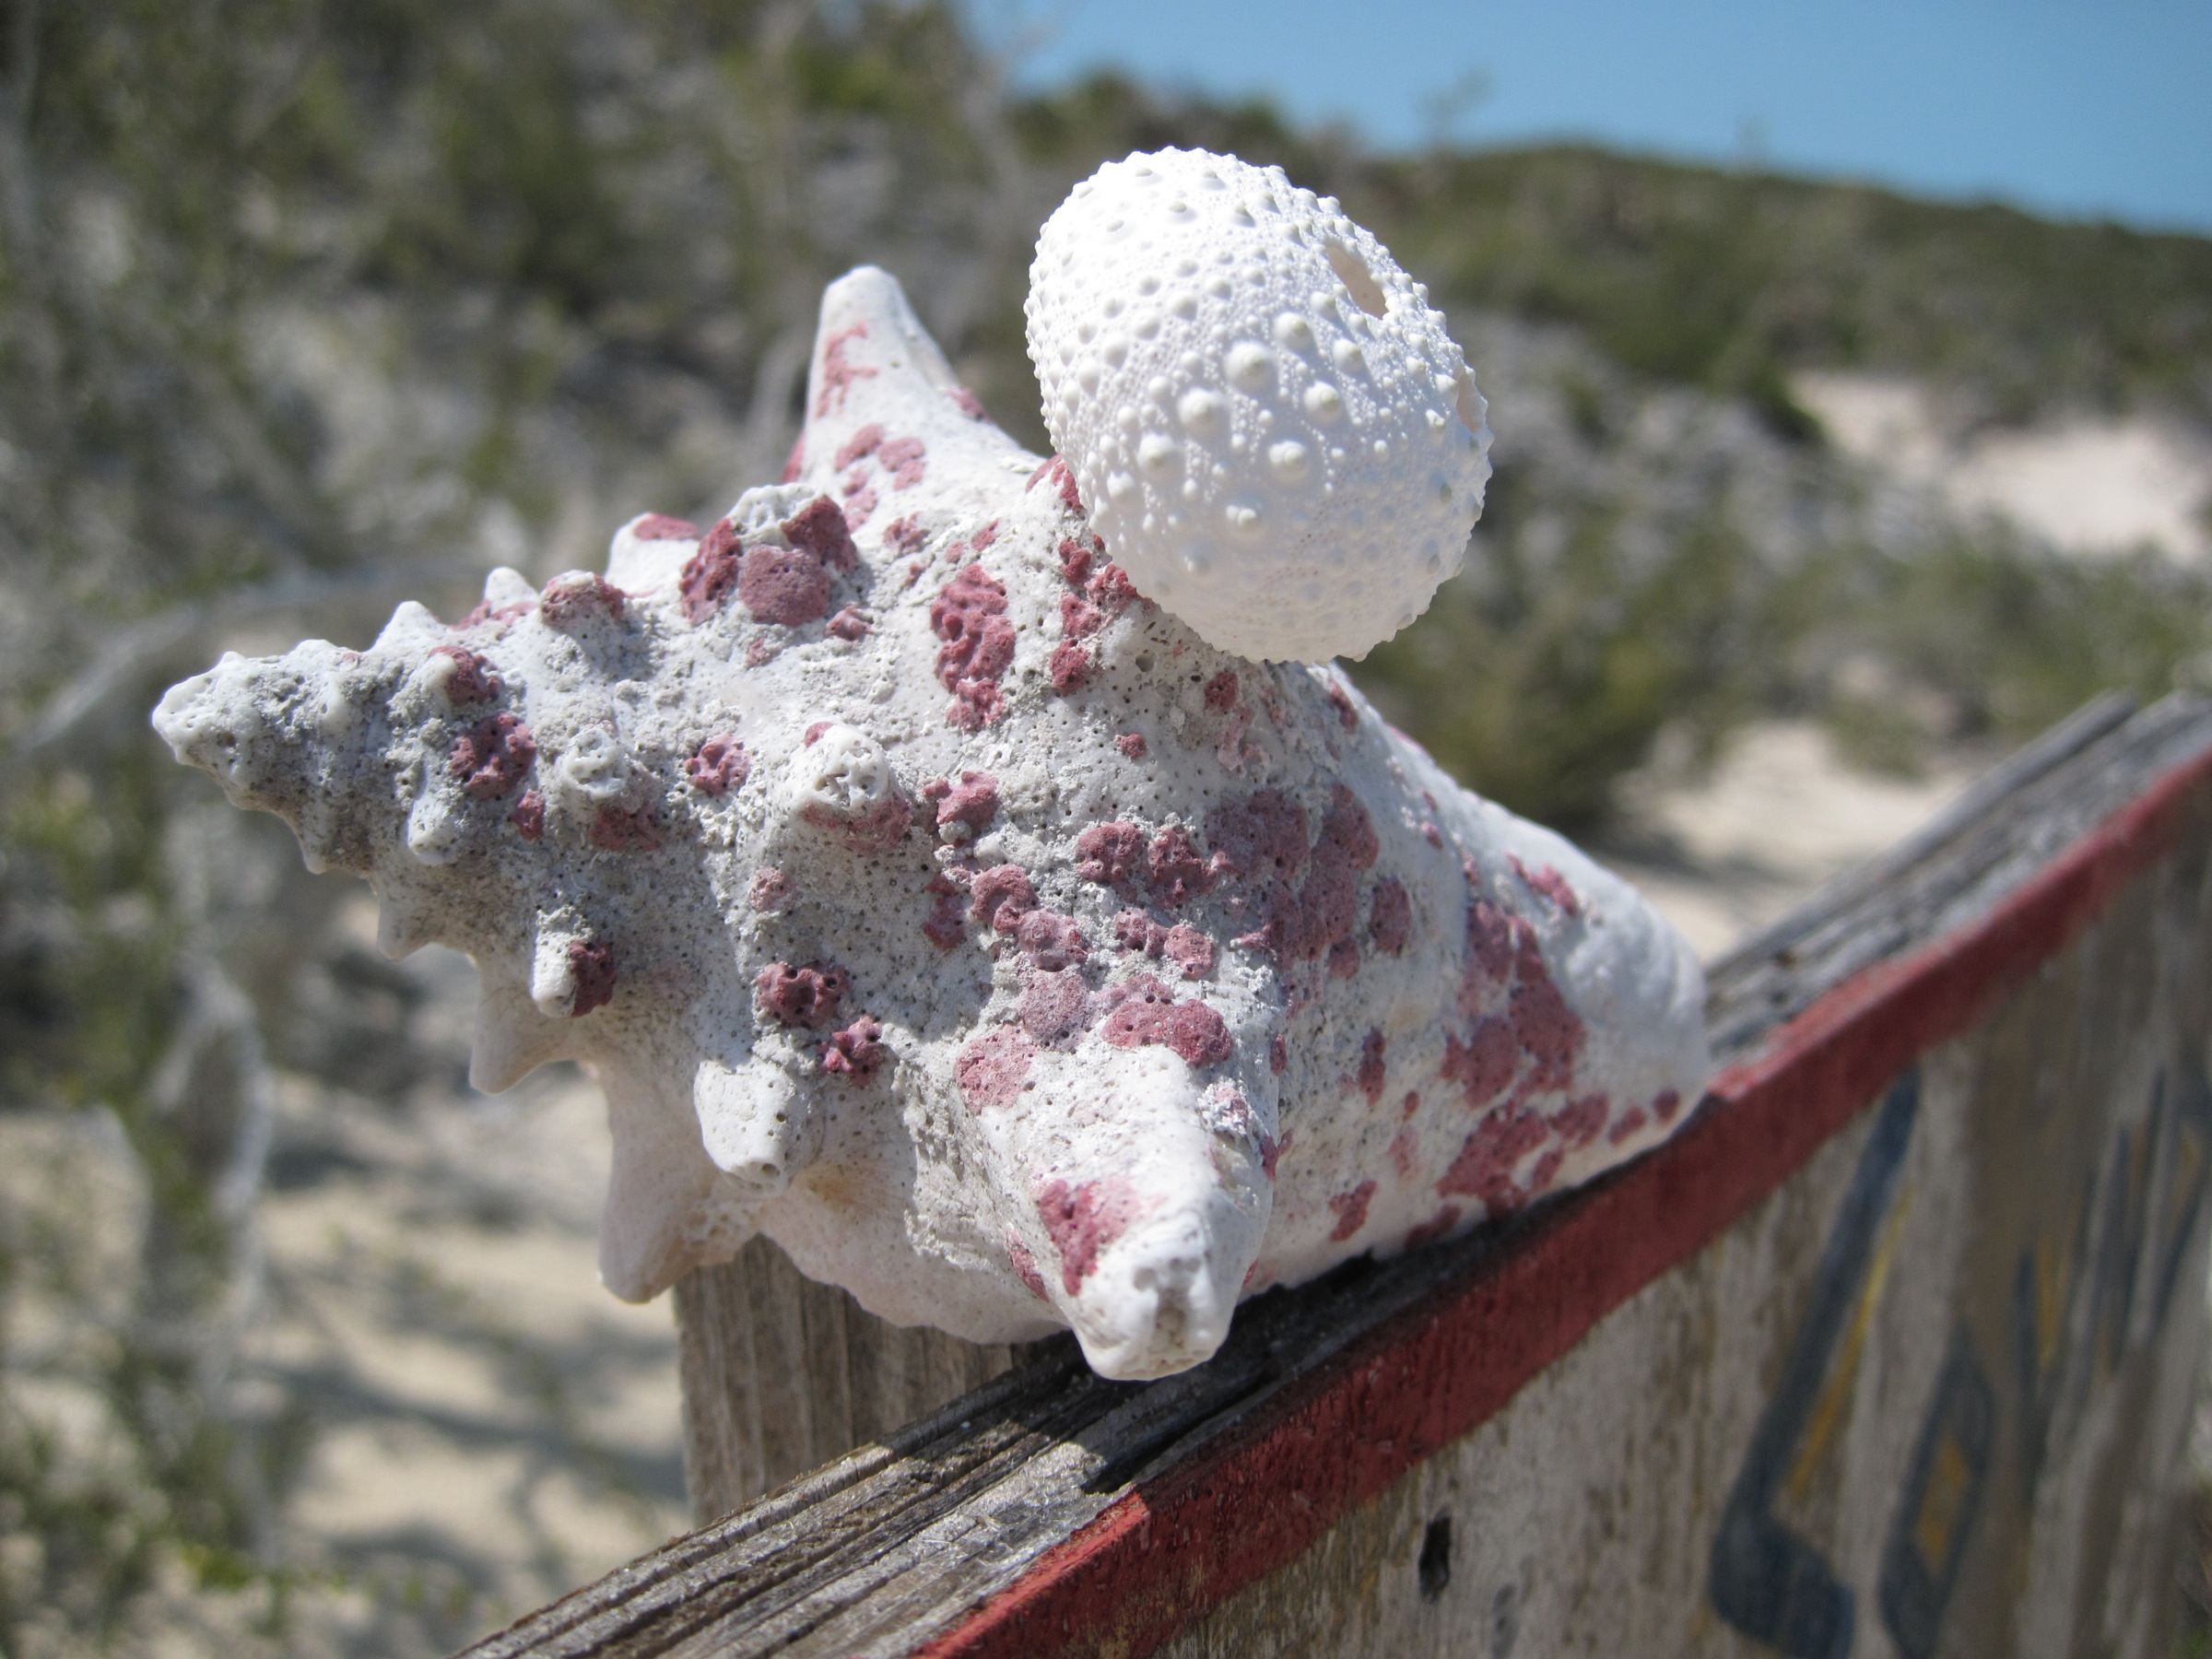
branch, snow, winter, flower, frost, ice, weather, season, bahamas, freezing